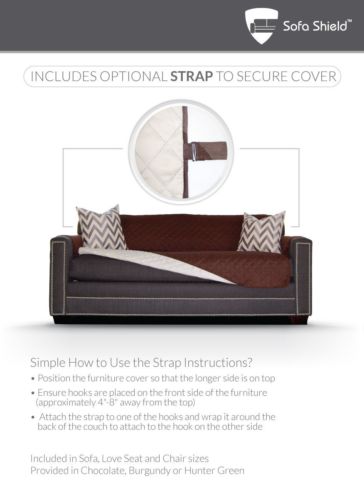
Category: sofa